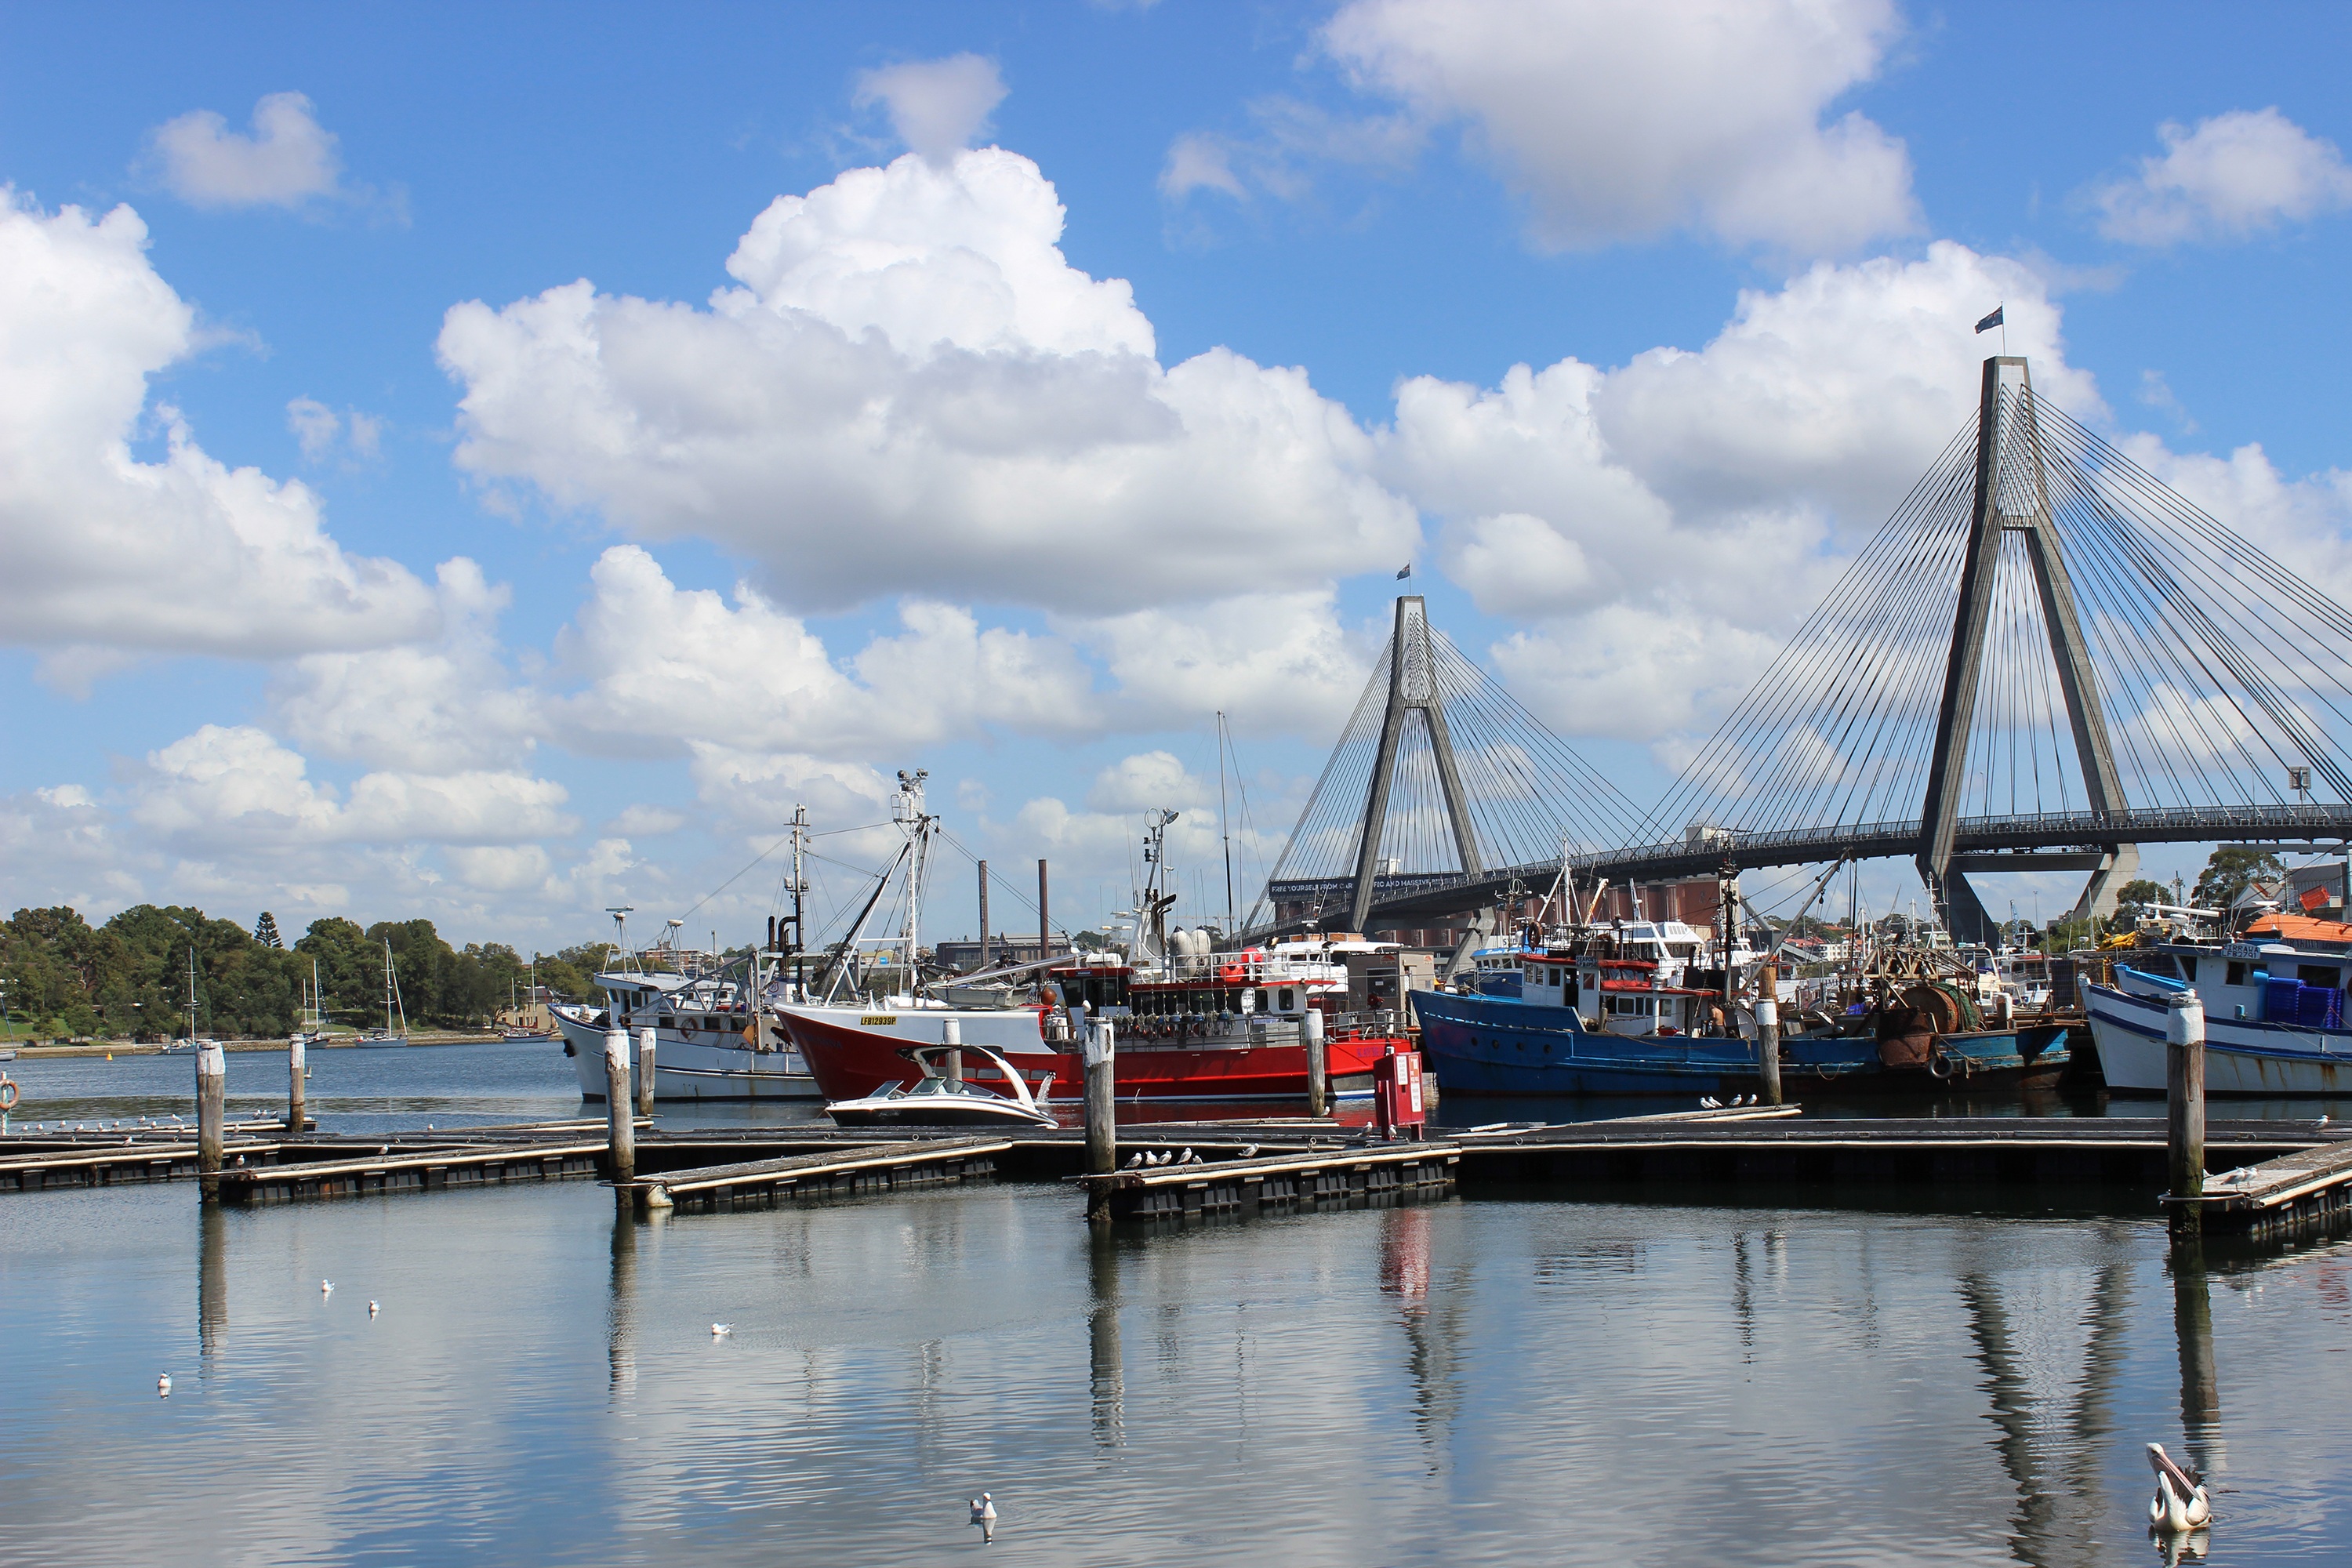
sea, dock, boat, pier, vehicle, mast, bay, harbor, marina, port, cruise, boating, watercraft, speed boat, fishing vessel, sydney fish market